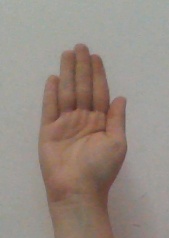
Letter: seen